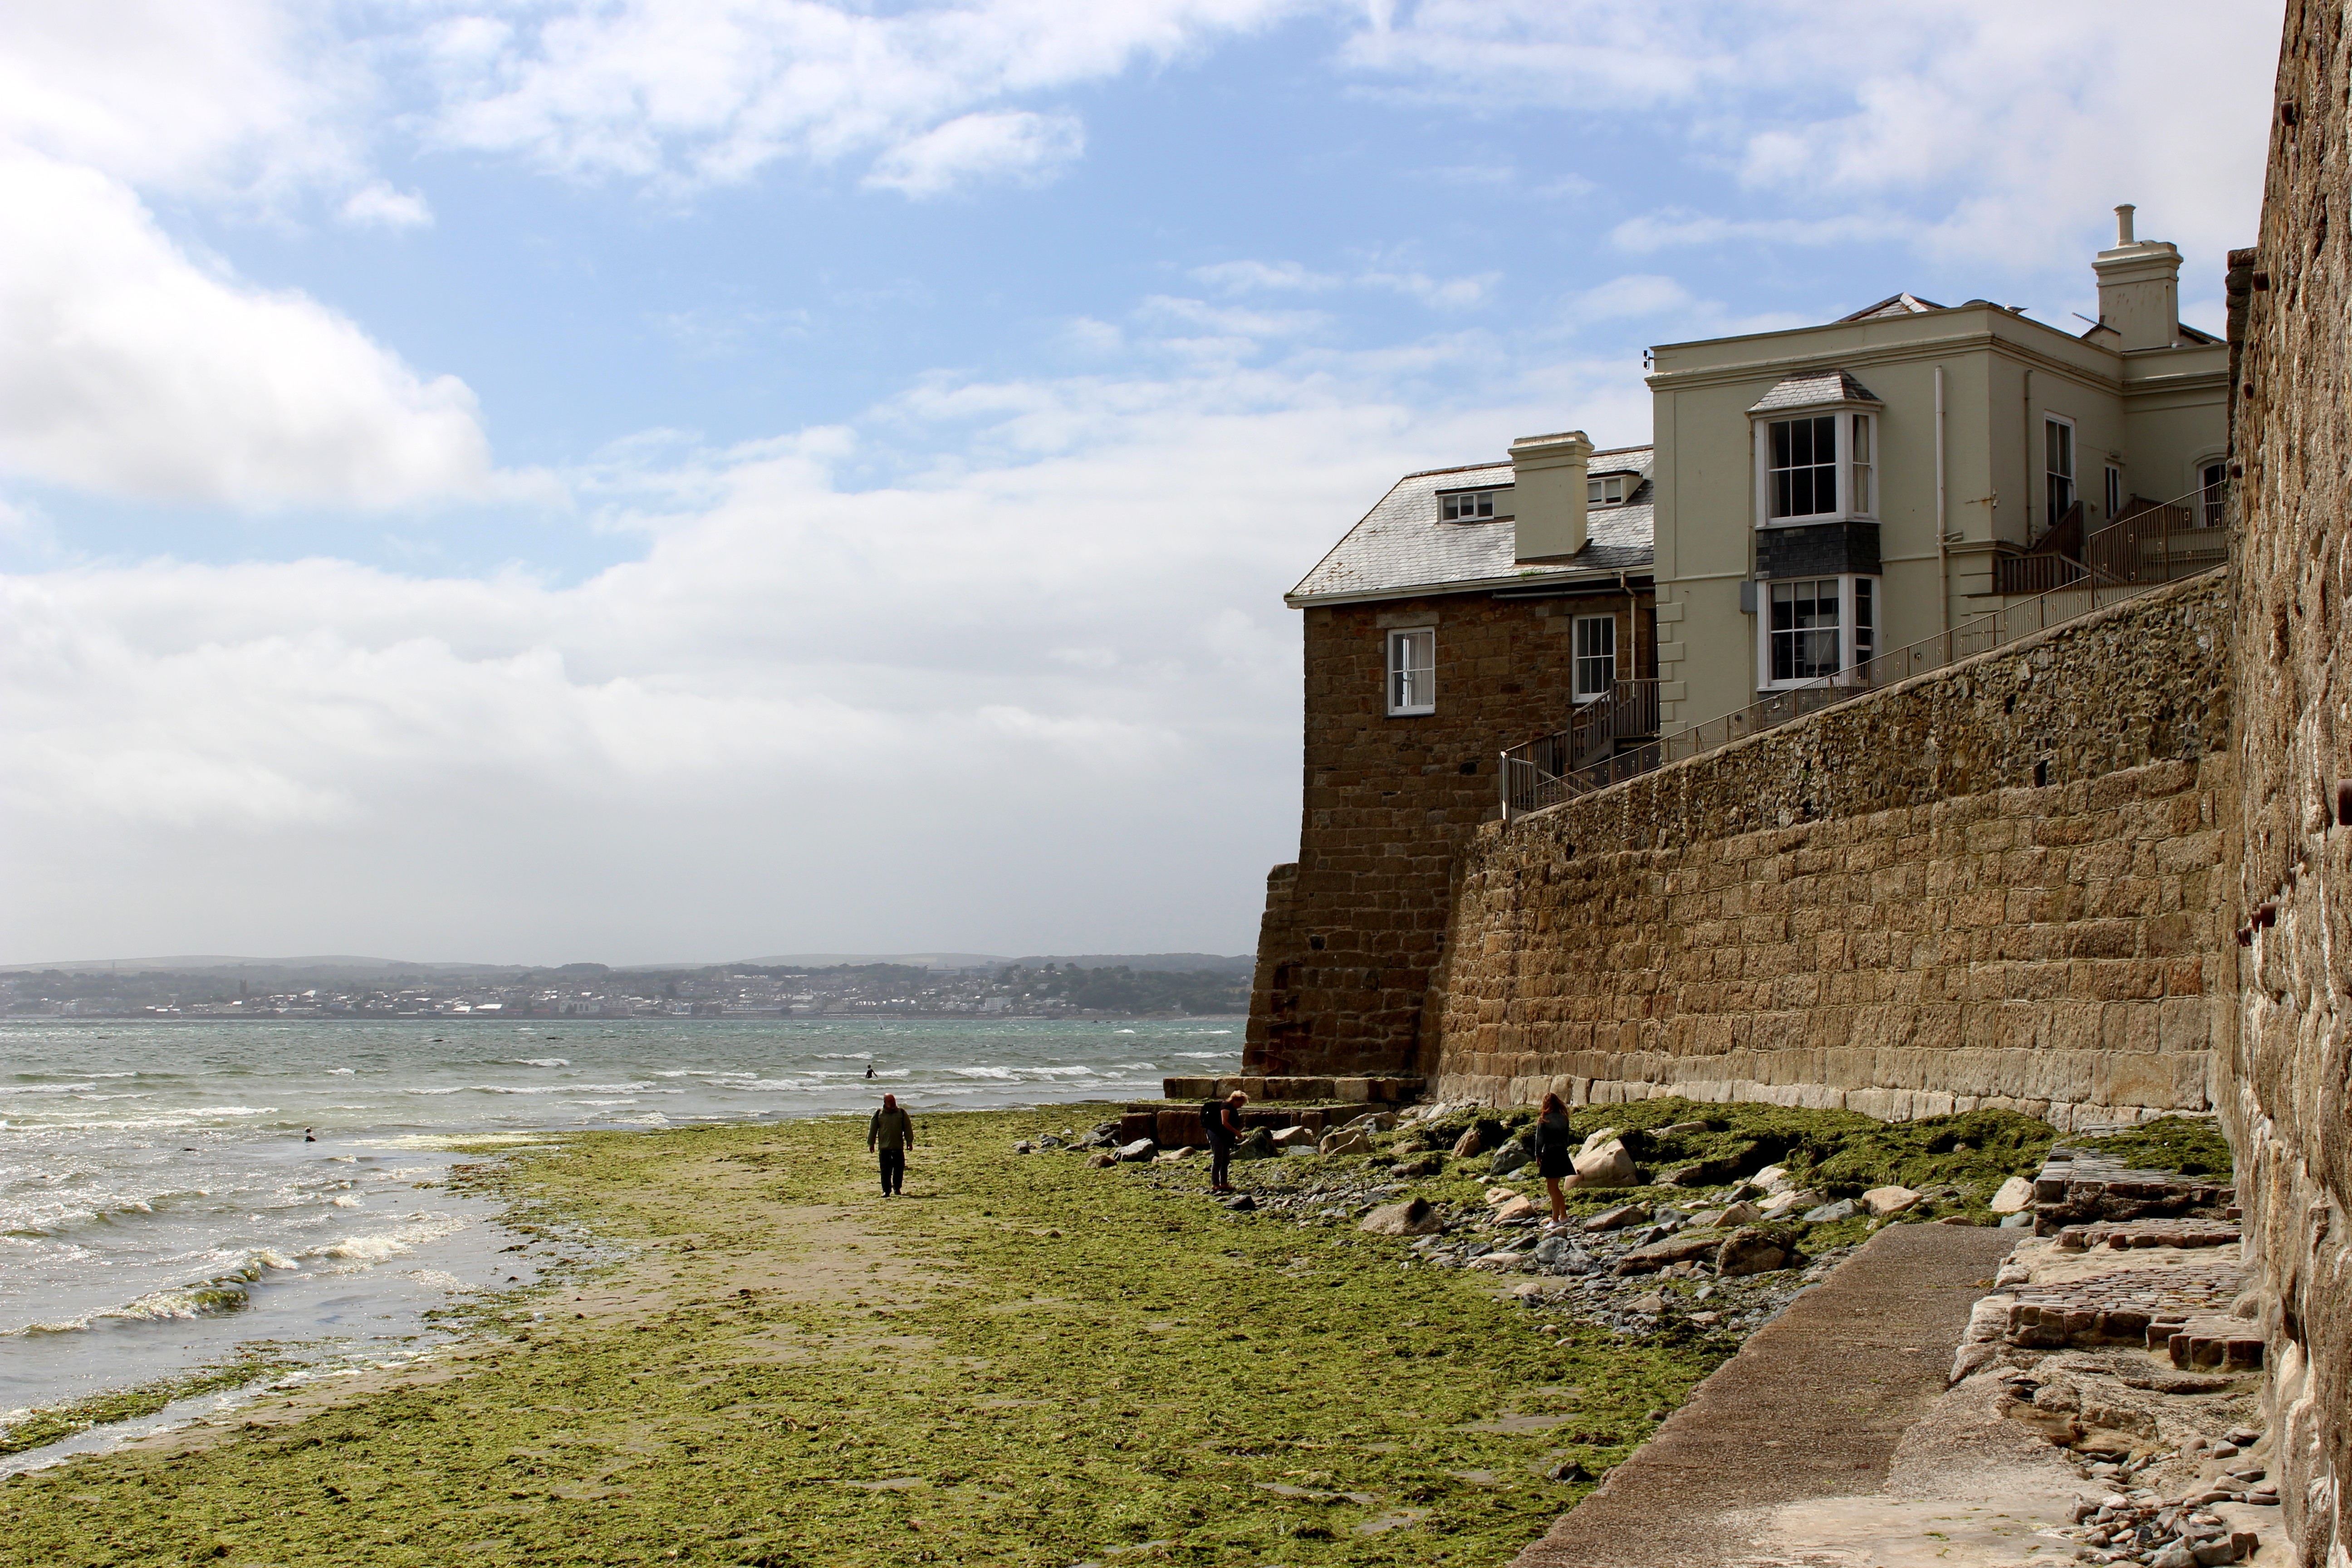
beach, sea, coast, outdoor, rock, ocean, architecture, sky, hill, shore, building, wall, vacation, cliff, seaside, tower, bay, castle, sightseeing, historic, fortification, tourism, terrain, waterway, body of water, medieval, fortress, ruins, culture, fort, heritage, historical, defense, rural area